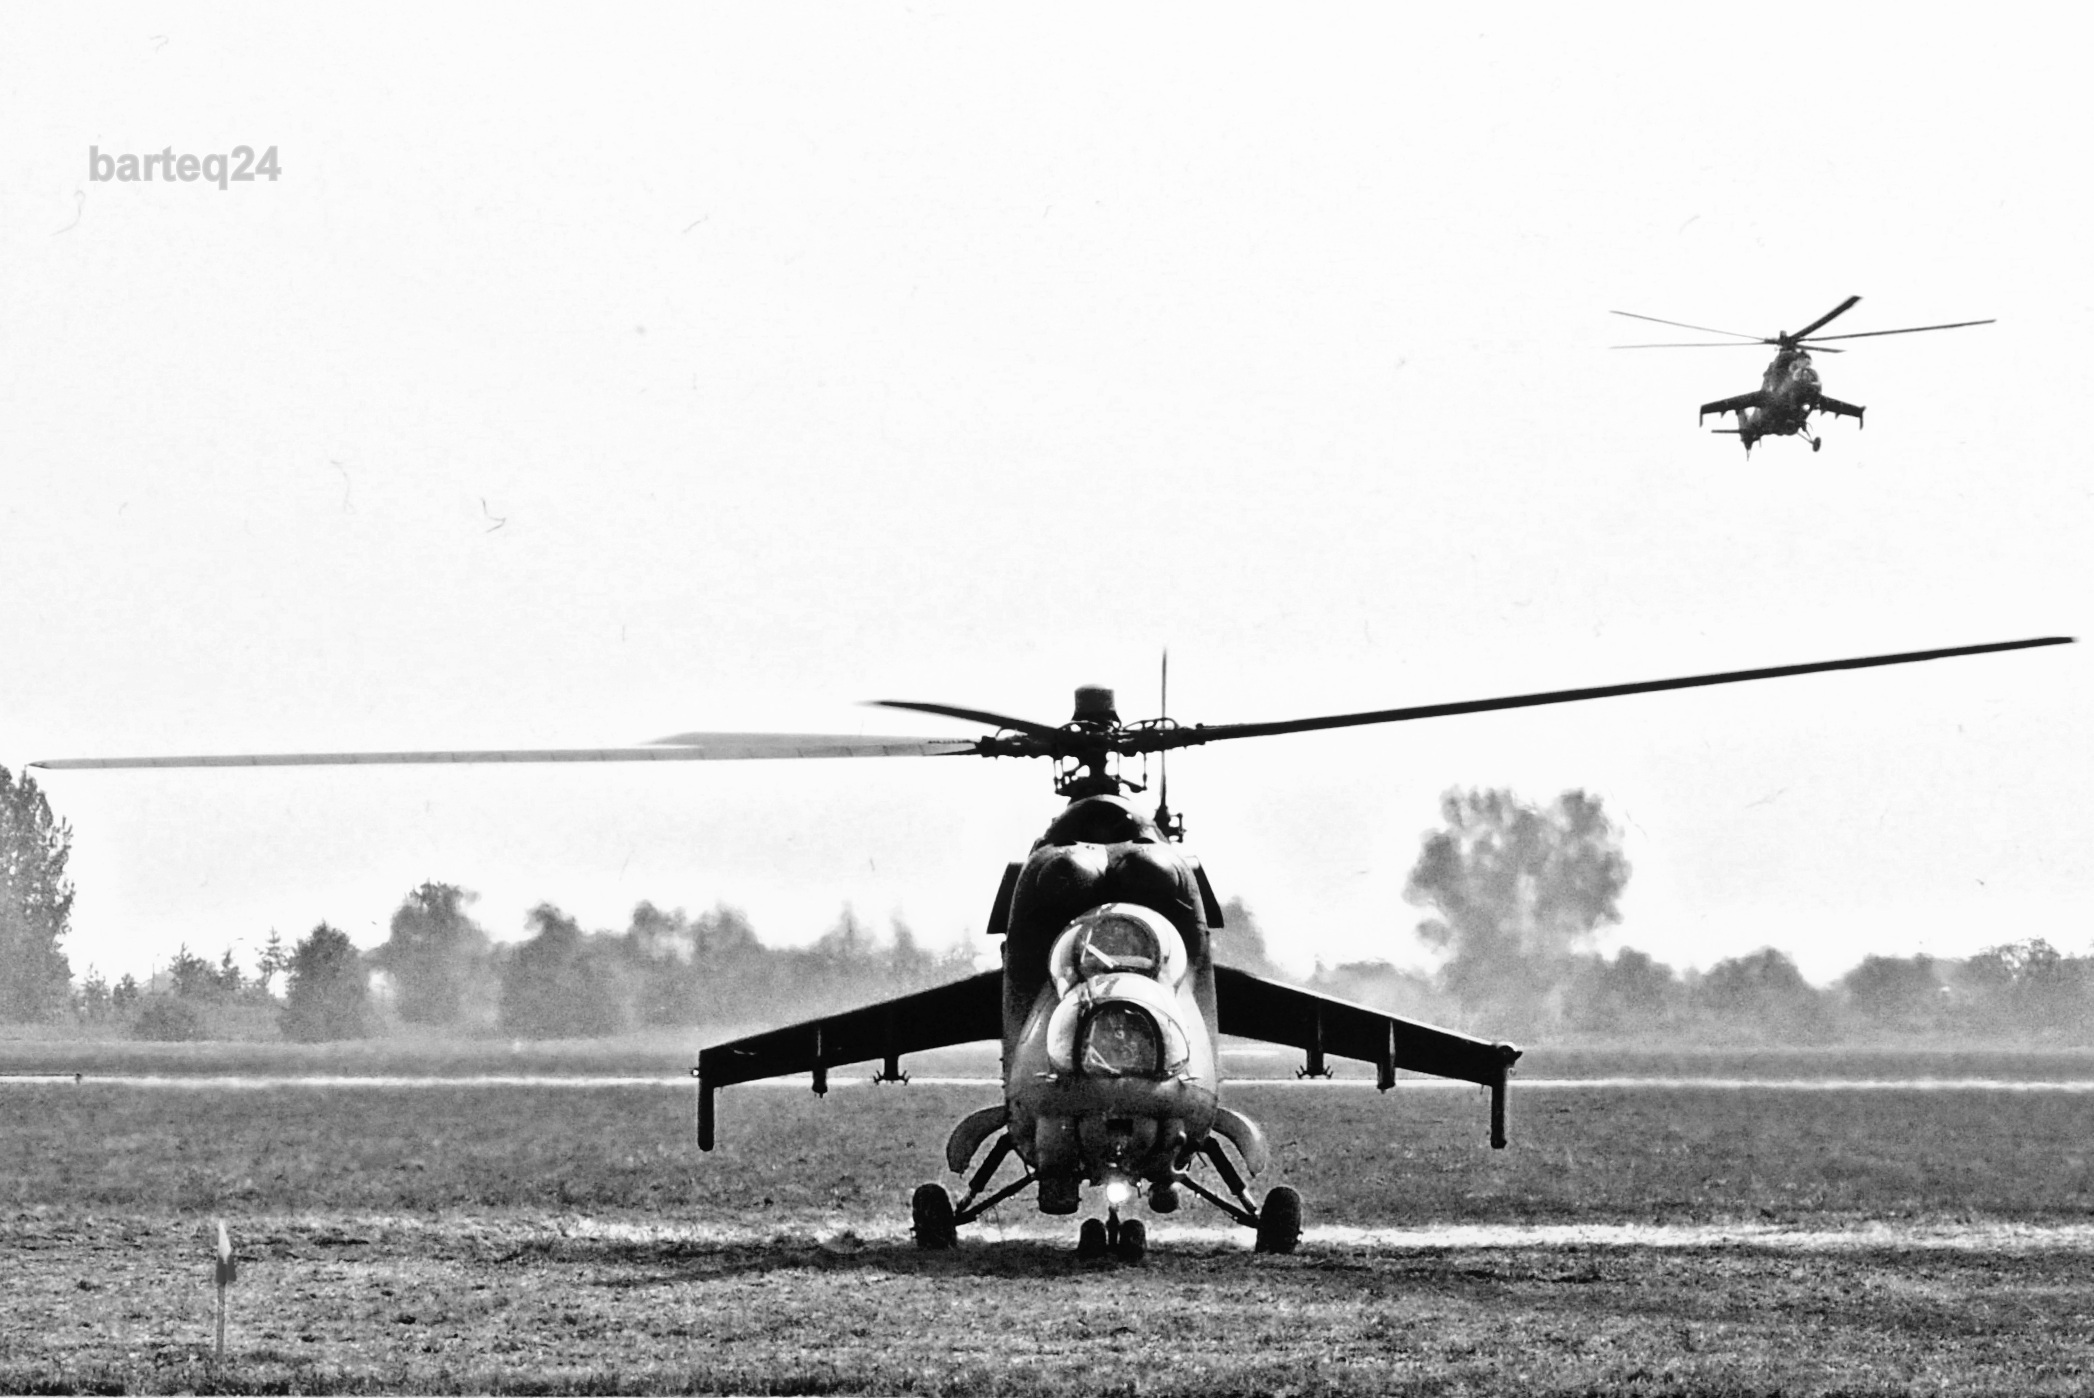
airplane, aircraft, vehicle, aviation, helicopter, hind, polishairforce, epra, mil, mi24d, rotorcraft, air force, military aircraft, atmosphere of earth, aircraft engine, helicopter rotor, military helicopter